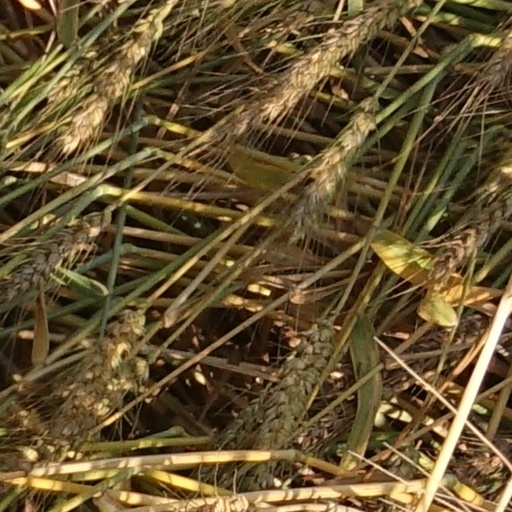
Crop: wheat